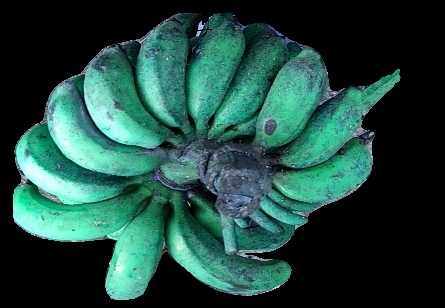
Variety: rasbale
Grade: grade3